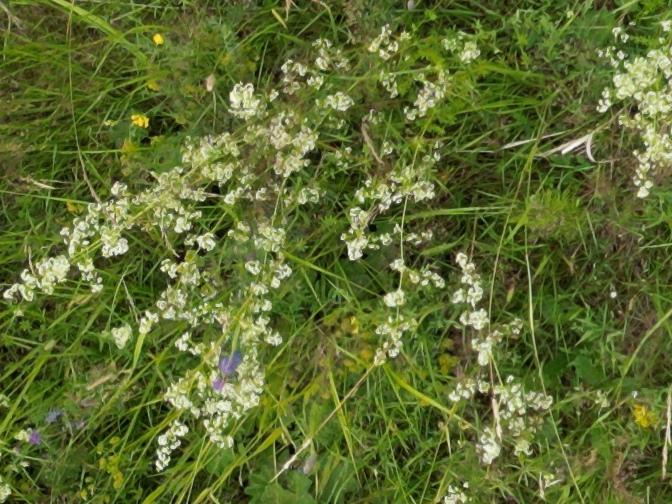
Flowers visible: yarrow flowers, yarrow flowers, yarrow flowers, yarrow flowers, yarrow flowers, yarrow flowers, yarrow flowers, yarrow flowers, yarrow flowers, yarrow flowers